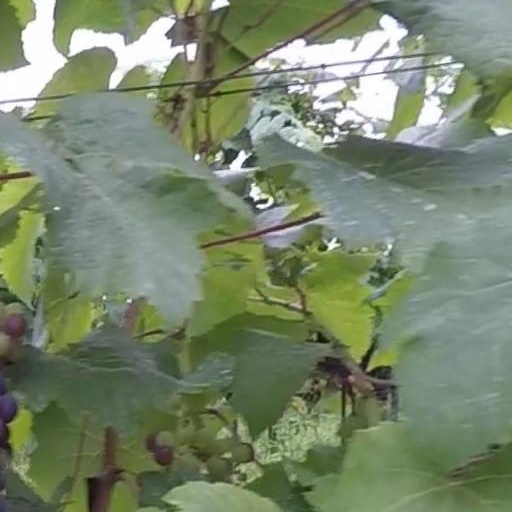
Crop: grape